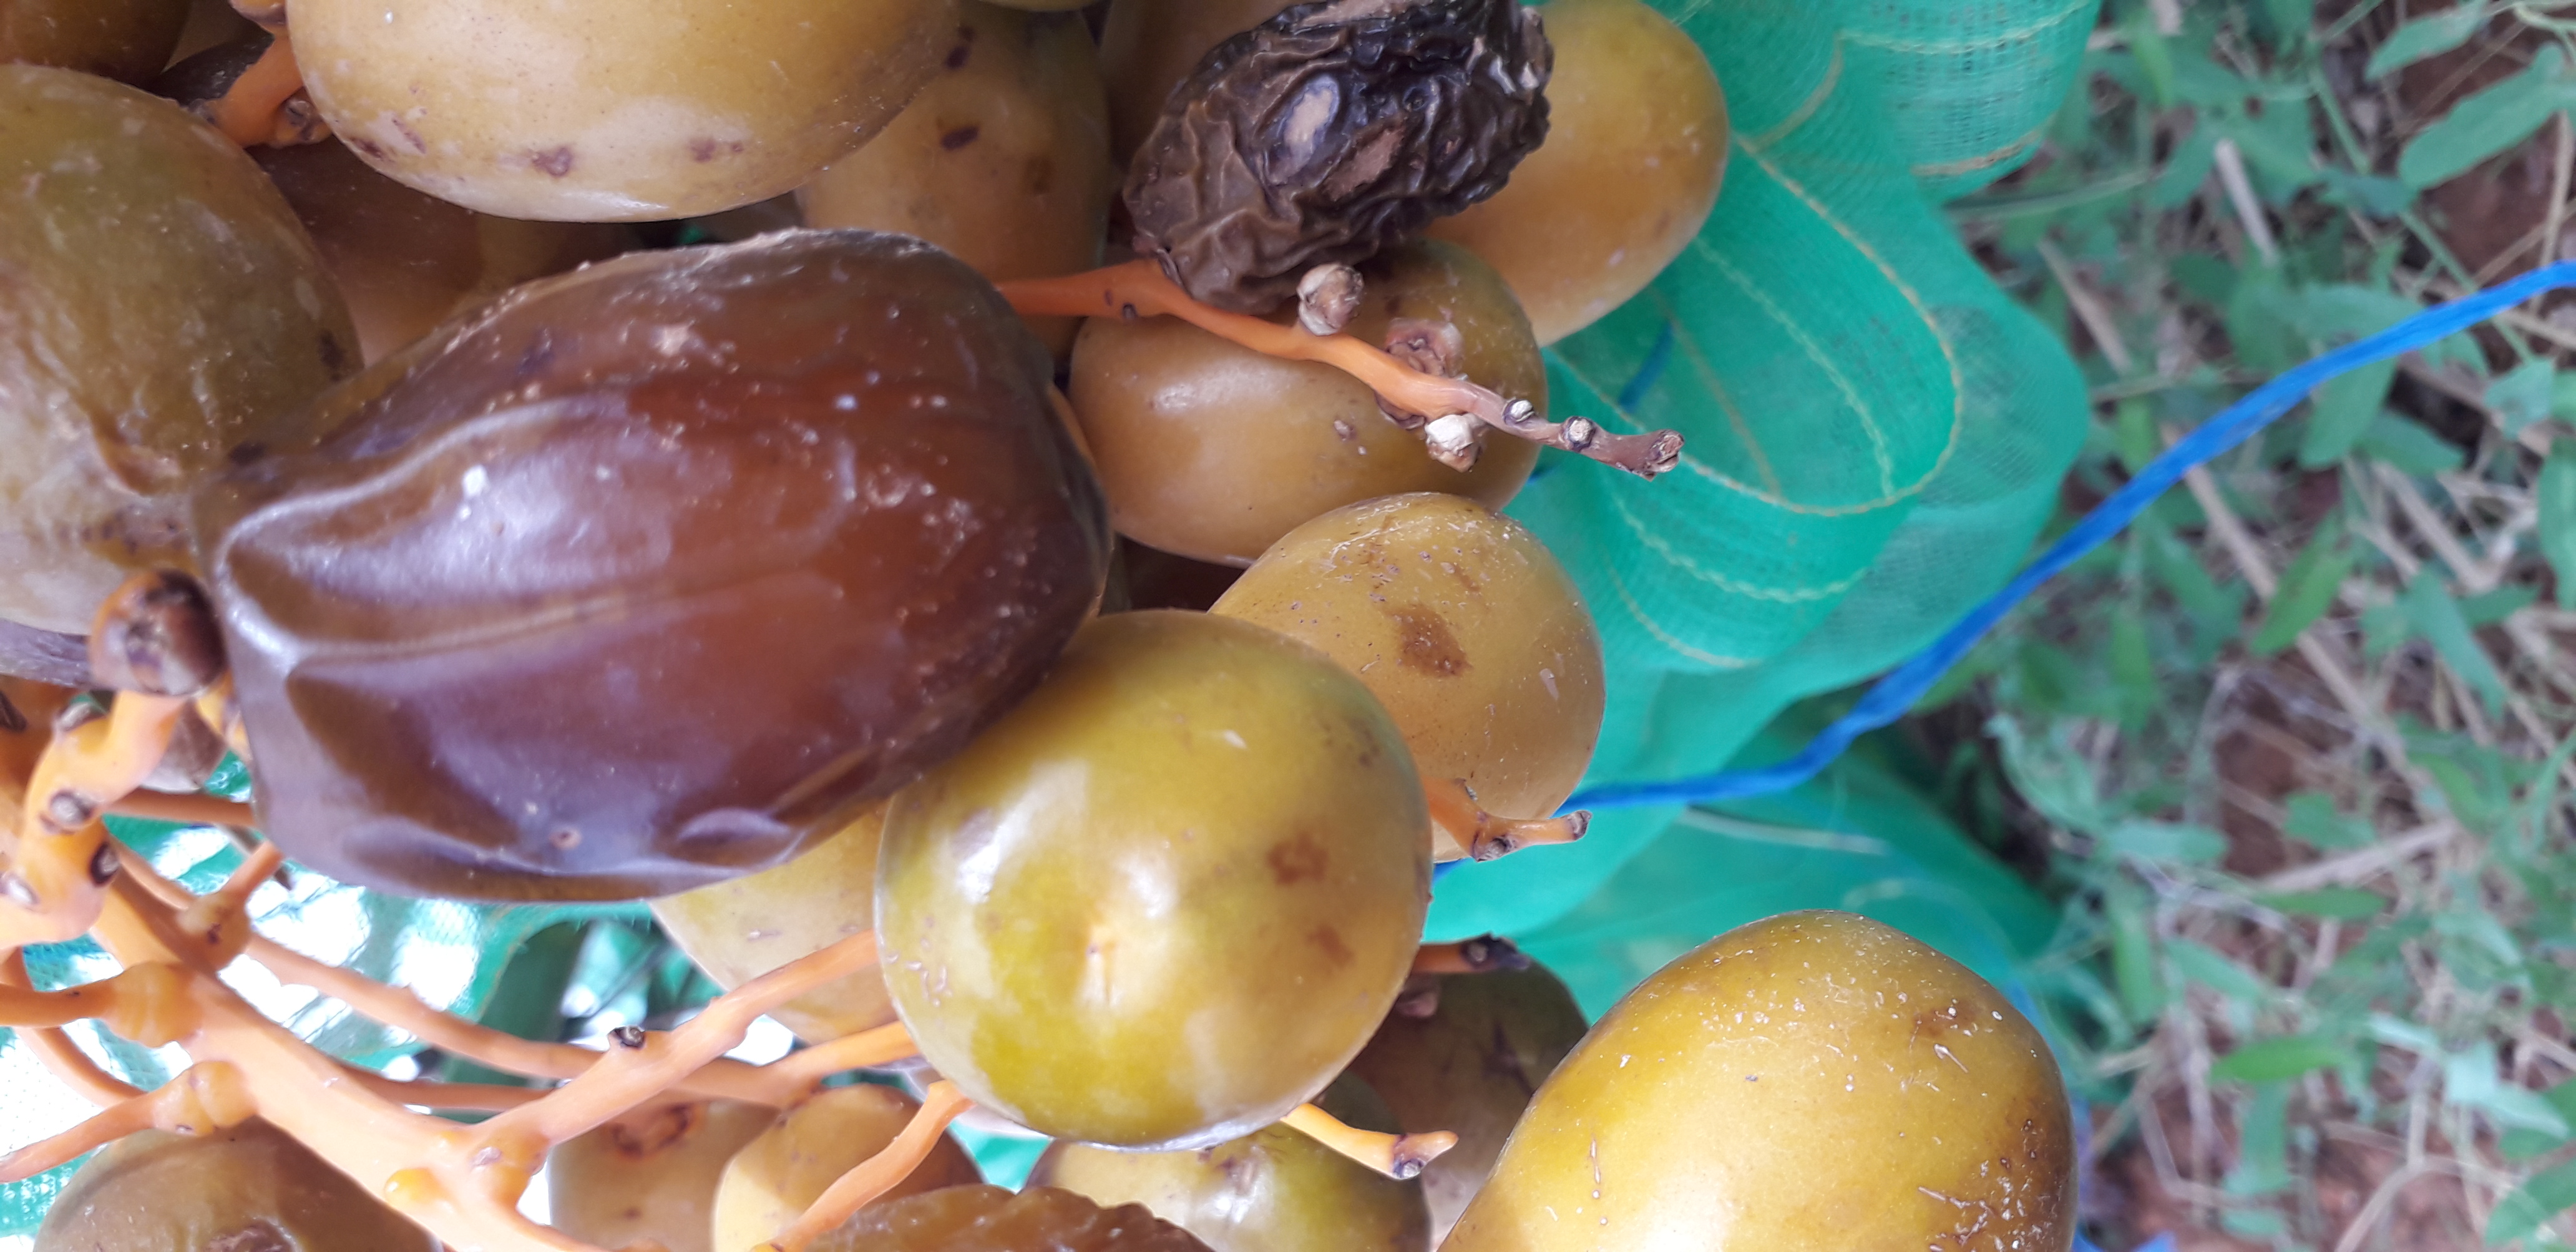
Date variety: Boufagous